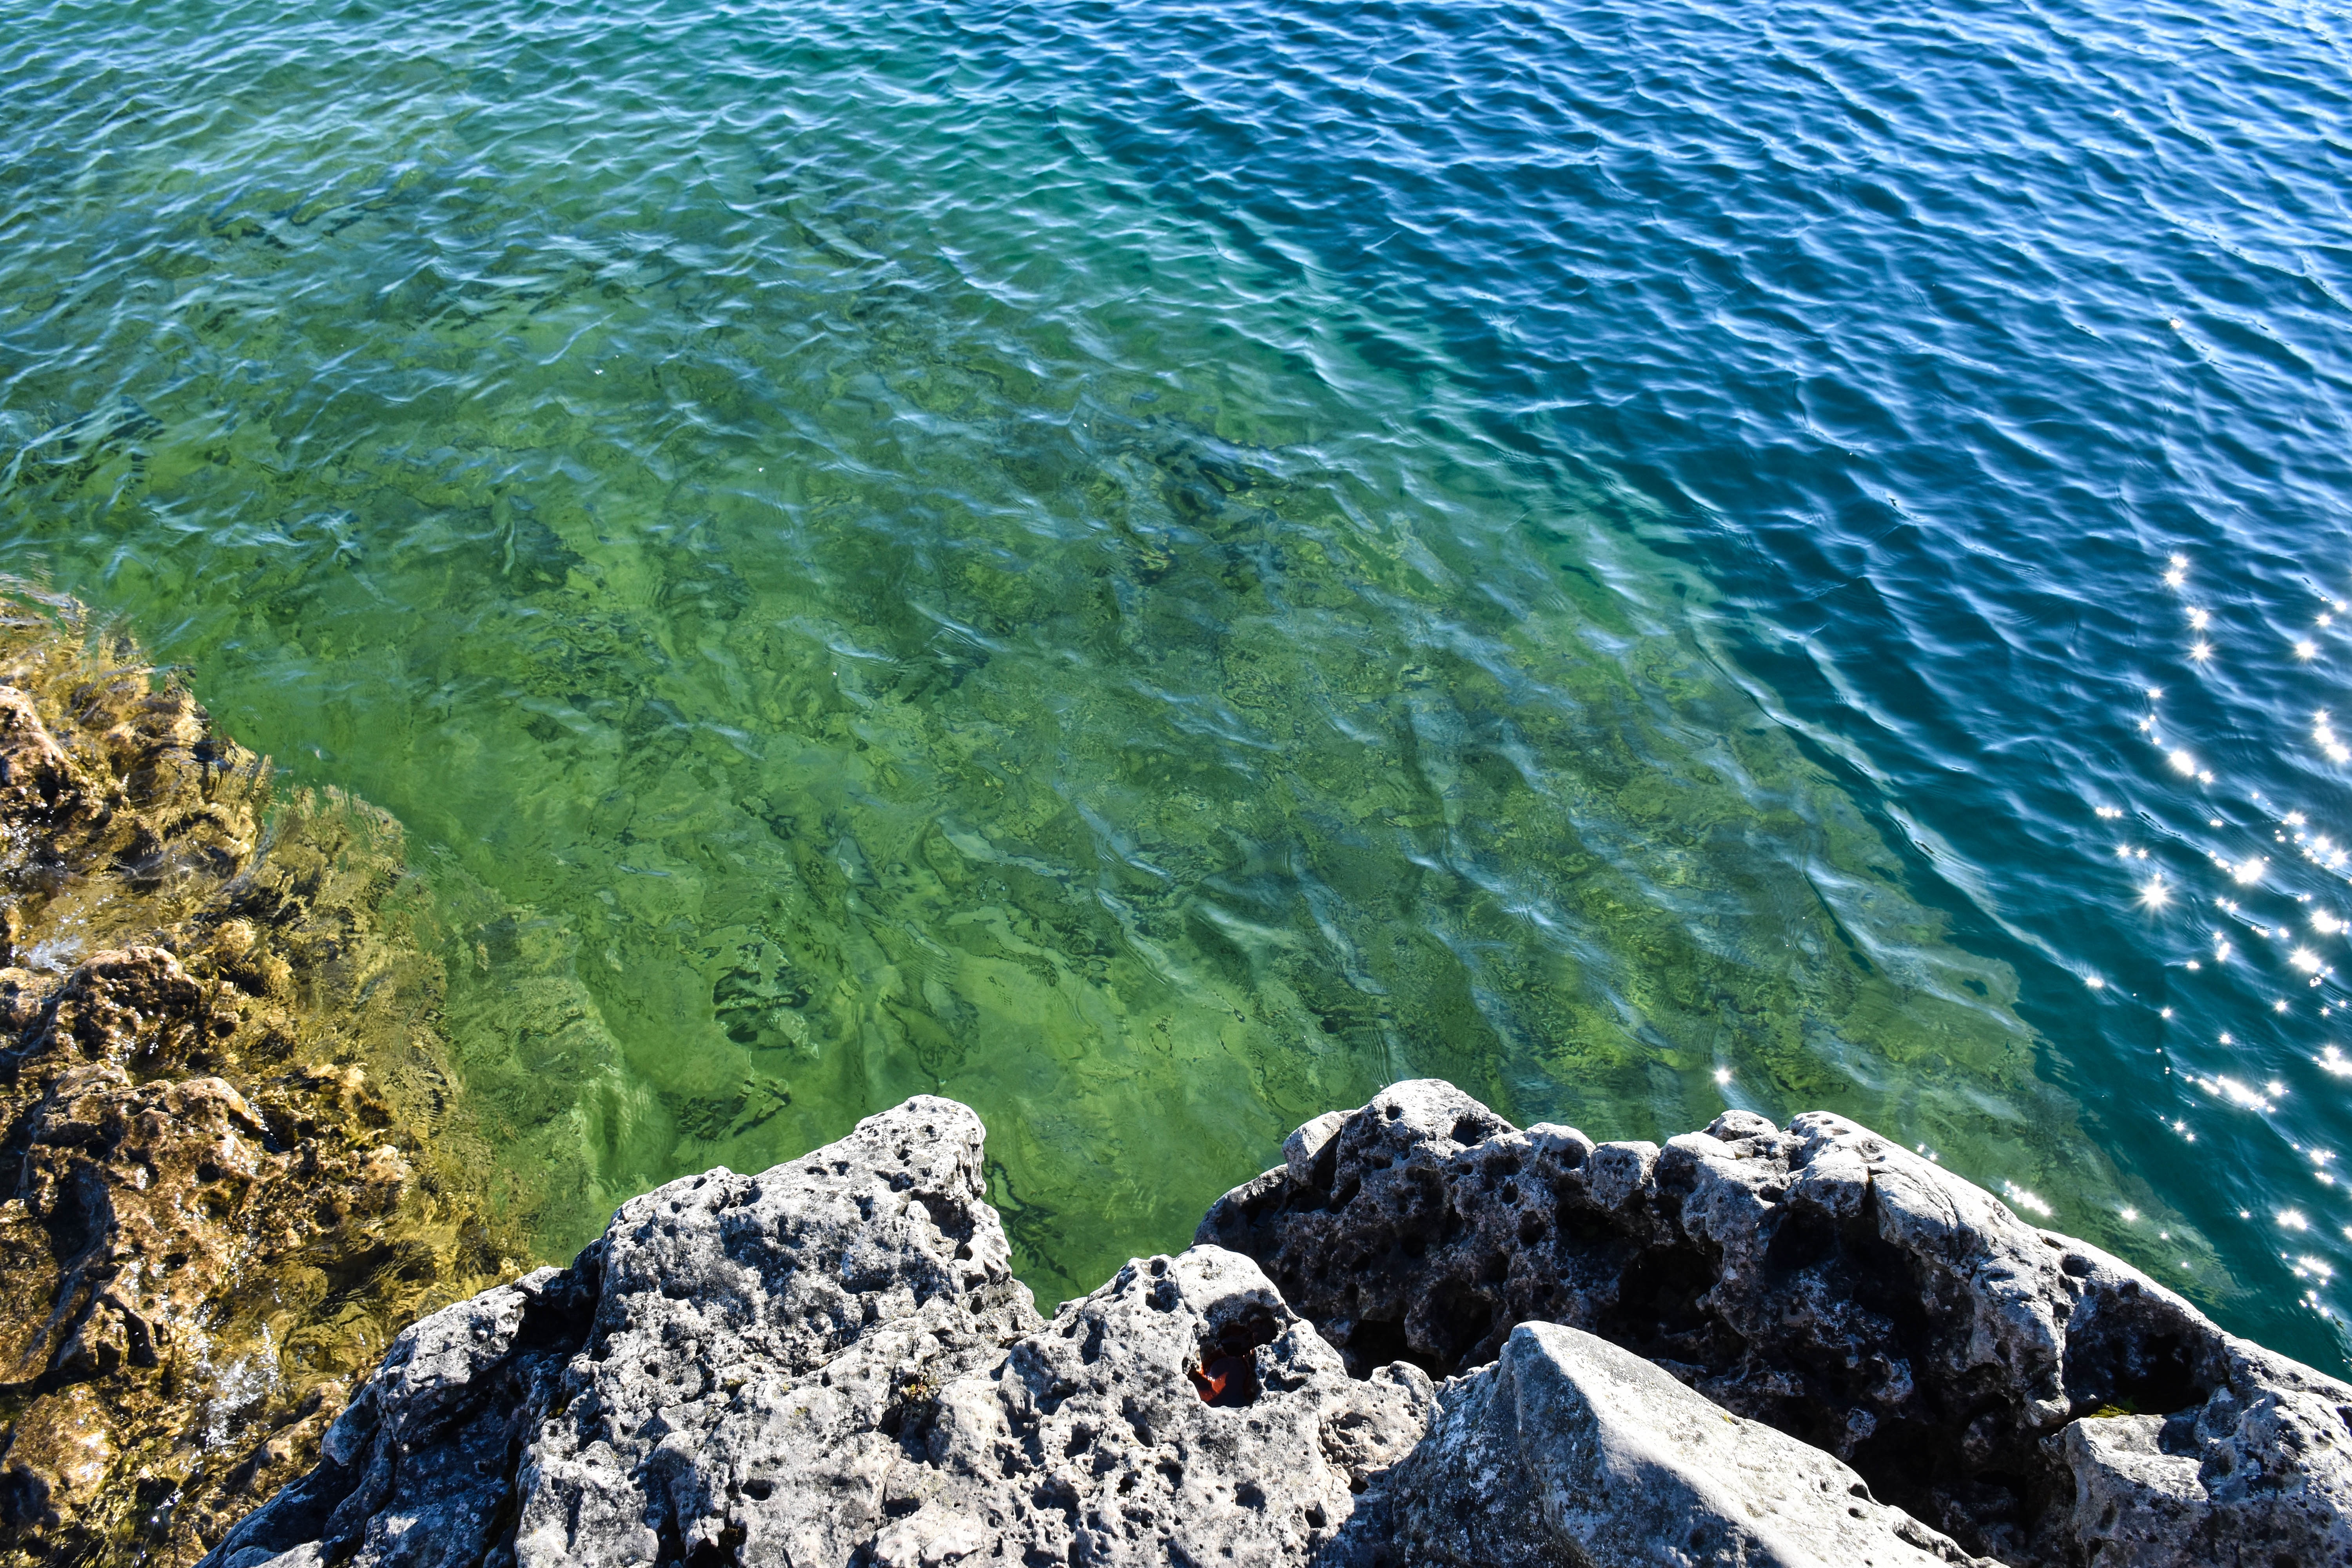
sea, coast, water, rock, ocean, mountain, shore, wave, lake, cliff, terrain, cape